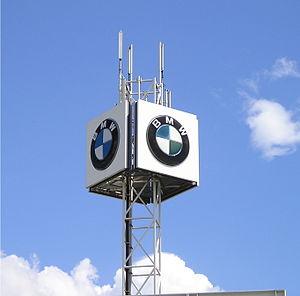
Munich est une ville allemande, capitale du Land de Bavière. Avec 1 552 762 habitants intra-muros au 30 septembre 2019 et 2 351 706 habitants dans son aire urbaine, elle est la troisième ville au niveau national par la population après Berlin et Hambourg. La Région métropolitaine de Munich, qui englobe également Augsbourg et Ingolstadt, compte quant à elle plus de cinq millions d'habitants. Traversée par l'Isar, affluent du Danube, elle se situe dans le district de Haute-Bavière, au pied des Alpes bavaroises.